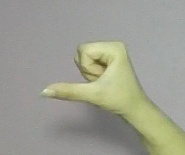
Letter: waw